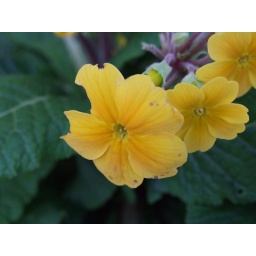
A yellow flower in the garden